Kate Pyne

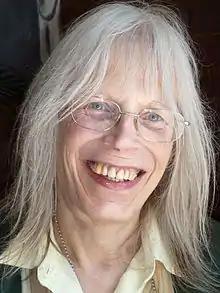
Portrait of Pyne at the Turners arms, Mortimer, Berkshire, UK

Kate Pyne (June 16, 1943 – June 20, 2015) was an English historian working at the Atomic Weapons Establishment (AWE), Aldermaston. Her work there included the writing of technical history on various aspects of the British nuclear weapons programme from its earliest days to the present time. Prior to taking a degree in Modern History at Queen Mary and Westfield College, University of London, she worked for many years in the aircraft industry.